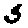
Label: 5